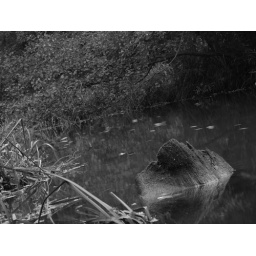
rock in water